Kim Ki-hyeon

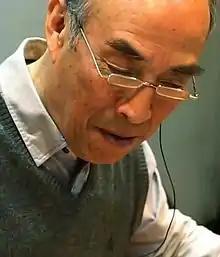
Kim Ki-hyeon

Kim Ki-hyeon (born June 24, 1945) is a South Korean voice actor and actor. He joined the Munhwa Broadcasting Corporation's voice acting division in 1965.